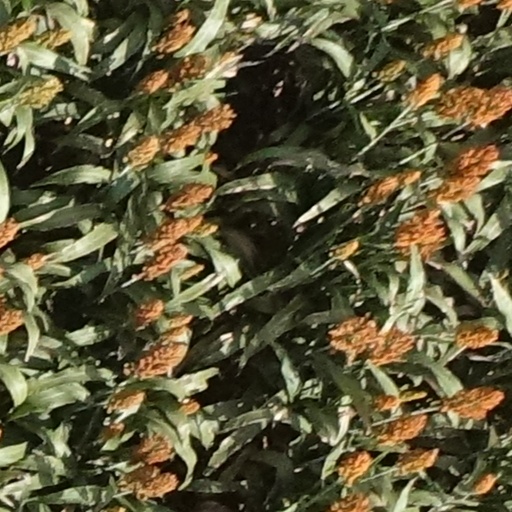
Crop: sorghum